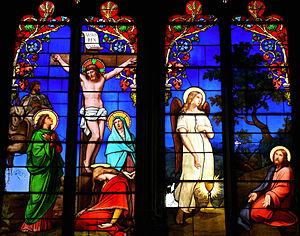
Montbrison - Collégiale Notre-Dame d'Espérance - Vitrail
L'église collégiale Notre-Dame-d'Espérance est une église située sur la commune de Montbrison dans la Loire en région Auvergne-Rhône-Alpes.